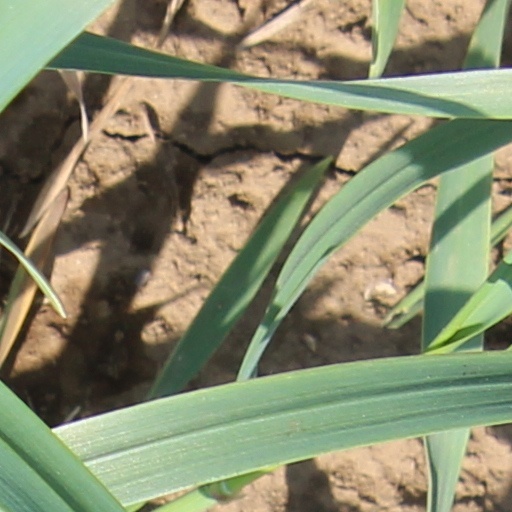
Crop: wheat